Honeybrook Farm

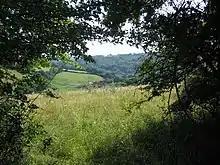
Honeybrook Farm

Honeybrook Farm is a working farm south of Castle Combe in Wiltshire, England, between the villages of Biddestone and Slaughterford. The farm has a total area of , of which are designated as a biological Site of Special Scientific Interest.